Brown Building (Austin, Texas)

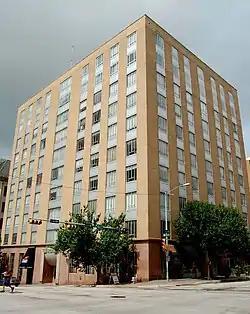

The Brown Building is a ten-story office and residential tower in Downtown Austin, Texas. It is tall. Completed in 1938 at the southwest corner of 8th Street and Colorado Street, the building was home to many significant companies throughout 20th century Austin, including the holding corporation for the Lyndon Johnson family. The Texas Broadcasting Corporation (KTBC) operated from the building for many years around World War II, counting among its employees humorist Cactus Pryor and future governor John Connally. The engineering company Brown & Root also had its headquarters in the Brown Building at one time.